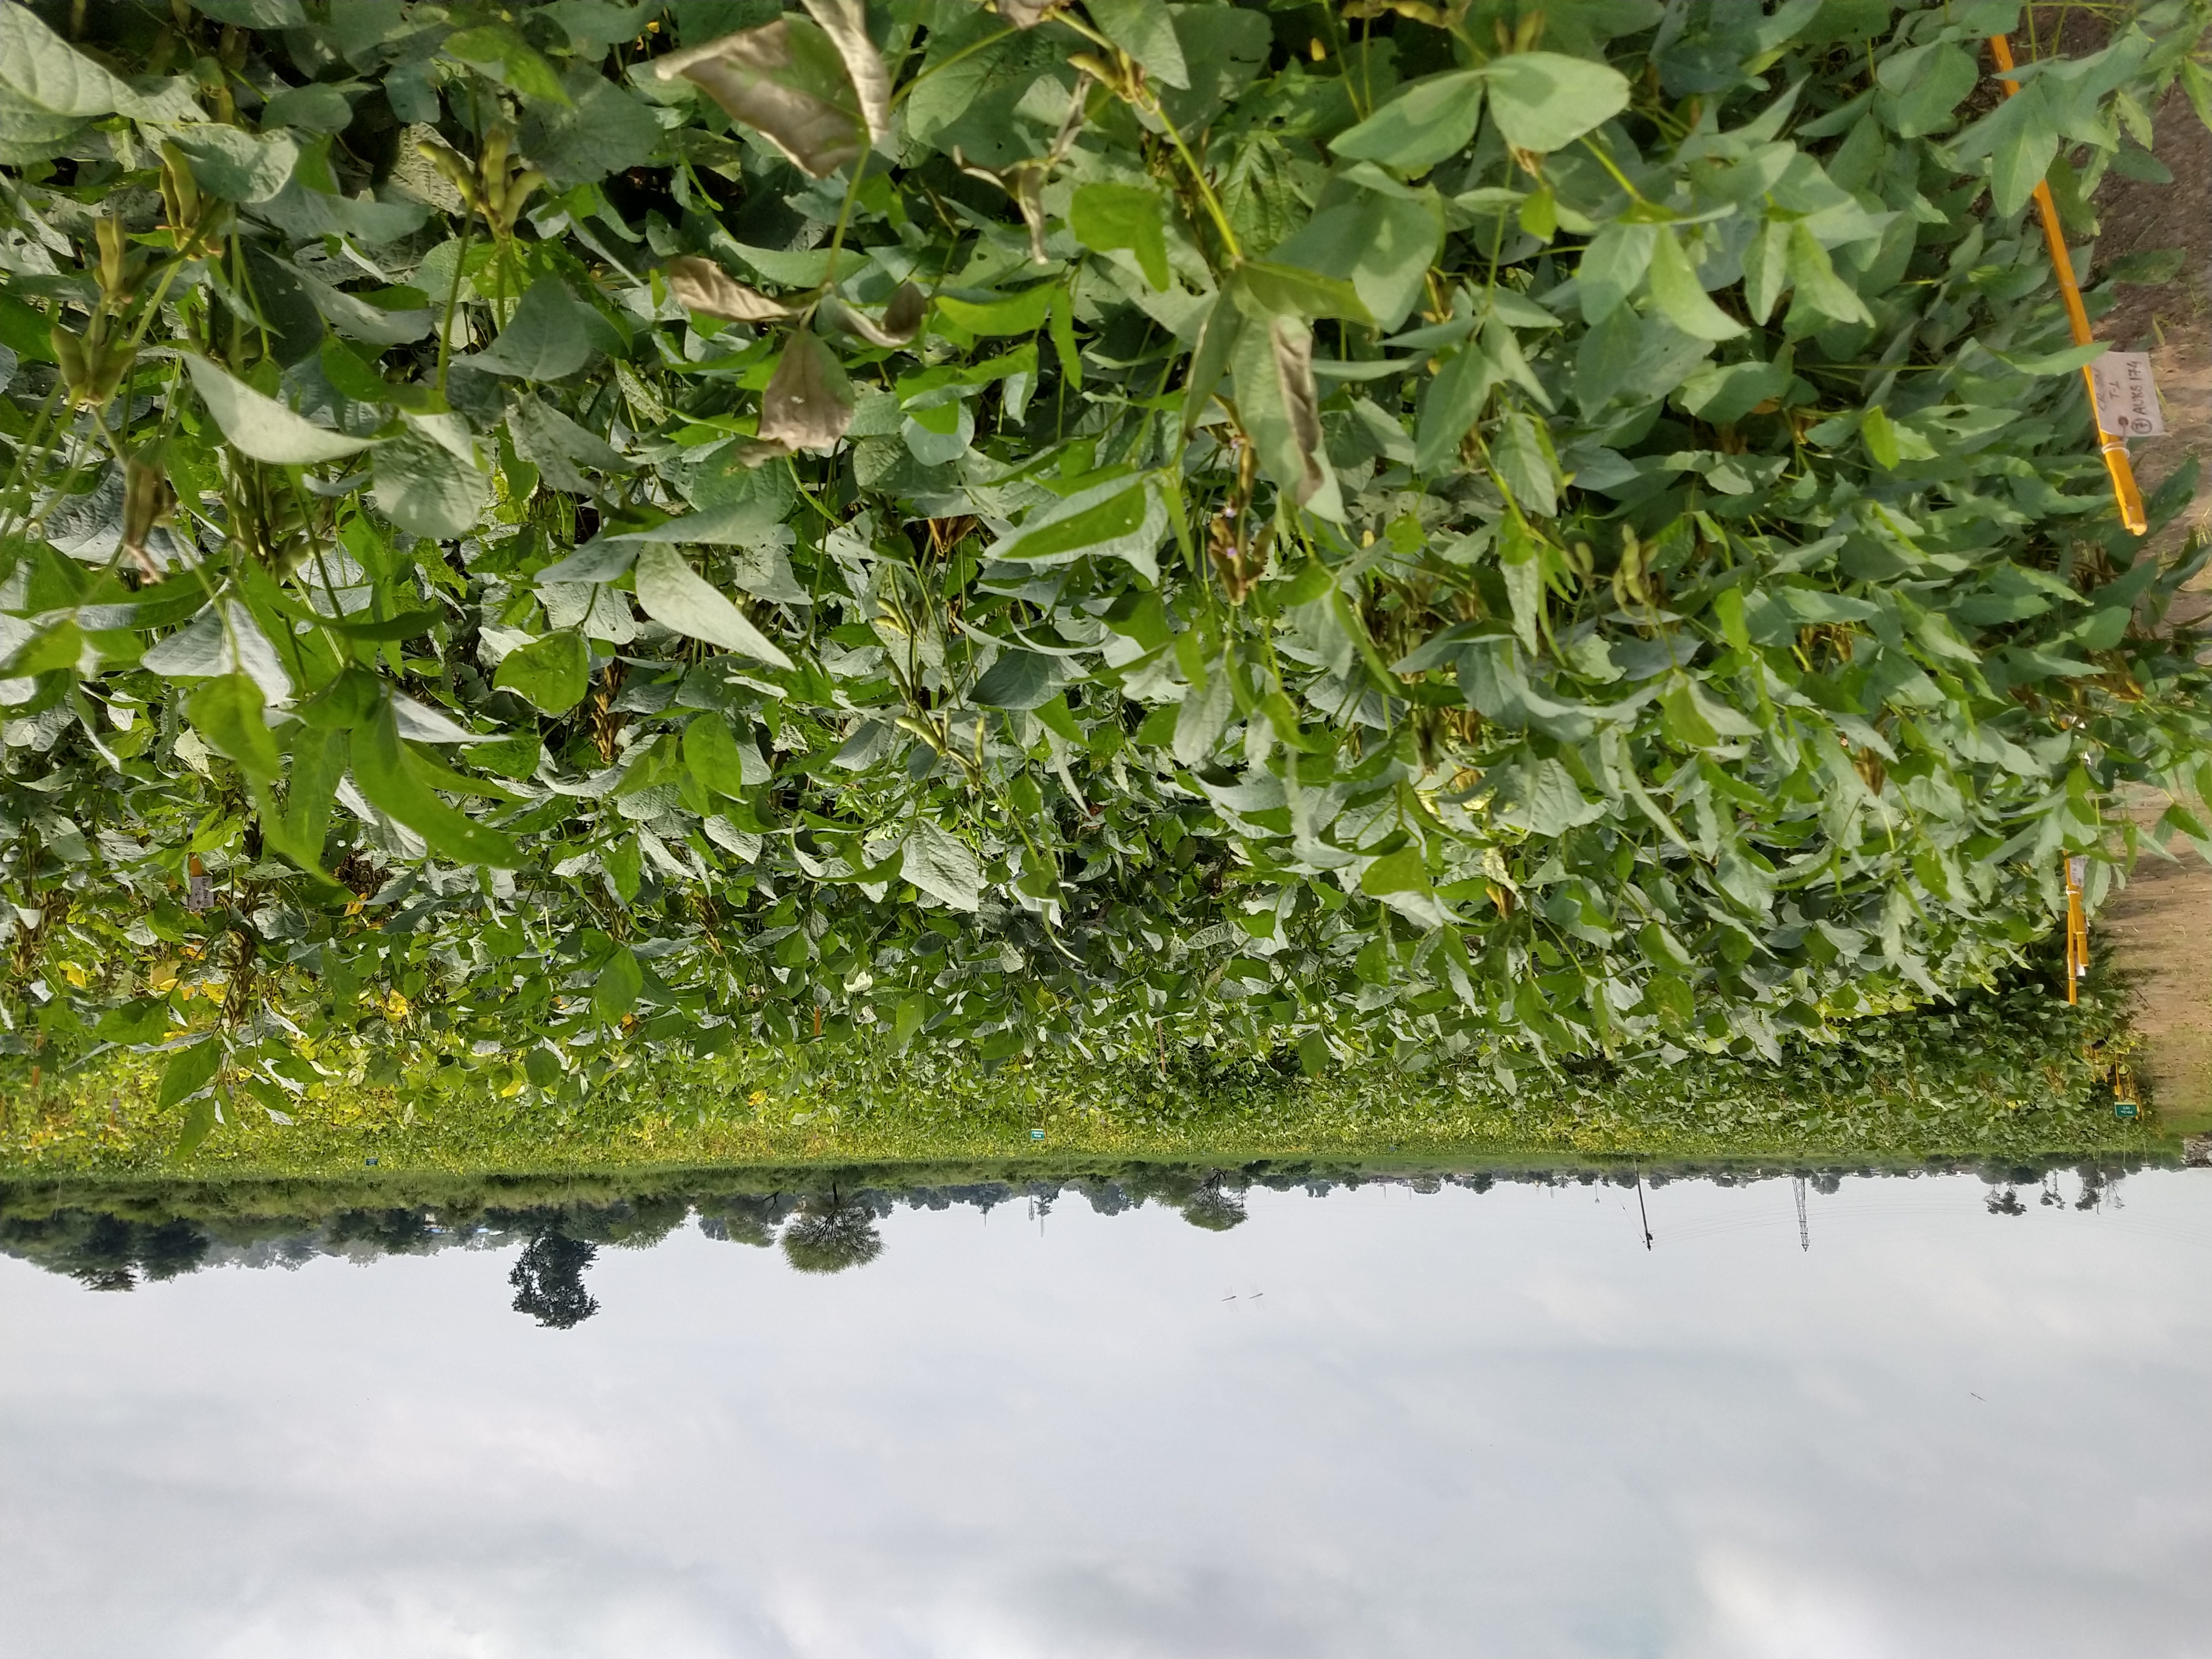
Label: Disease